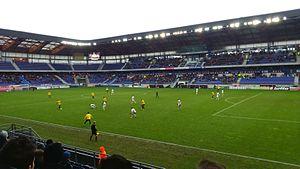
Match de ligue 2 française entre le FC Sochaux Montbéliard et AC Ajaccio le 17 janvier 2015
Cette saison 2014/15 est la 11ᵉ en deuxième division.